José Antonio García (journalist)

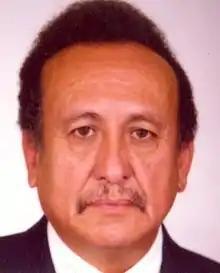

José Antonio García Apac, also known as "El Chino", was a Mexican journalist and editor for the "Ecos de la Cuenca" in Tepalcatepec, Michoacán, Mexico, when he disappeared 20 November 2006. He is best known for the news stories he published on the violent relationship between the drug cartels in his home state and its authorities.